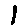
Label: 1